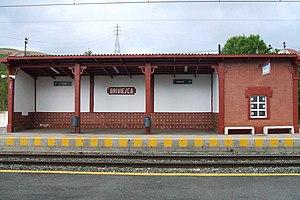
La gare de Briviesca est une gare ferroviaire située dans la commune espagnole homonyme de la province de Burgos, communauté autonome de Castille-et-Léon. Elle est desservie par des trains Renfe de longue et moyenne distances. Elle a également des fonctions logistiques pour la gestion des trains de marchandises.